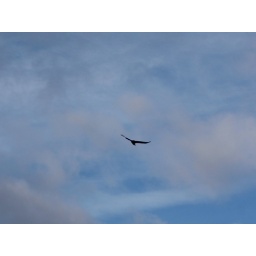
Condor flying above the boat